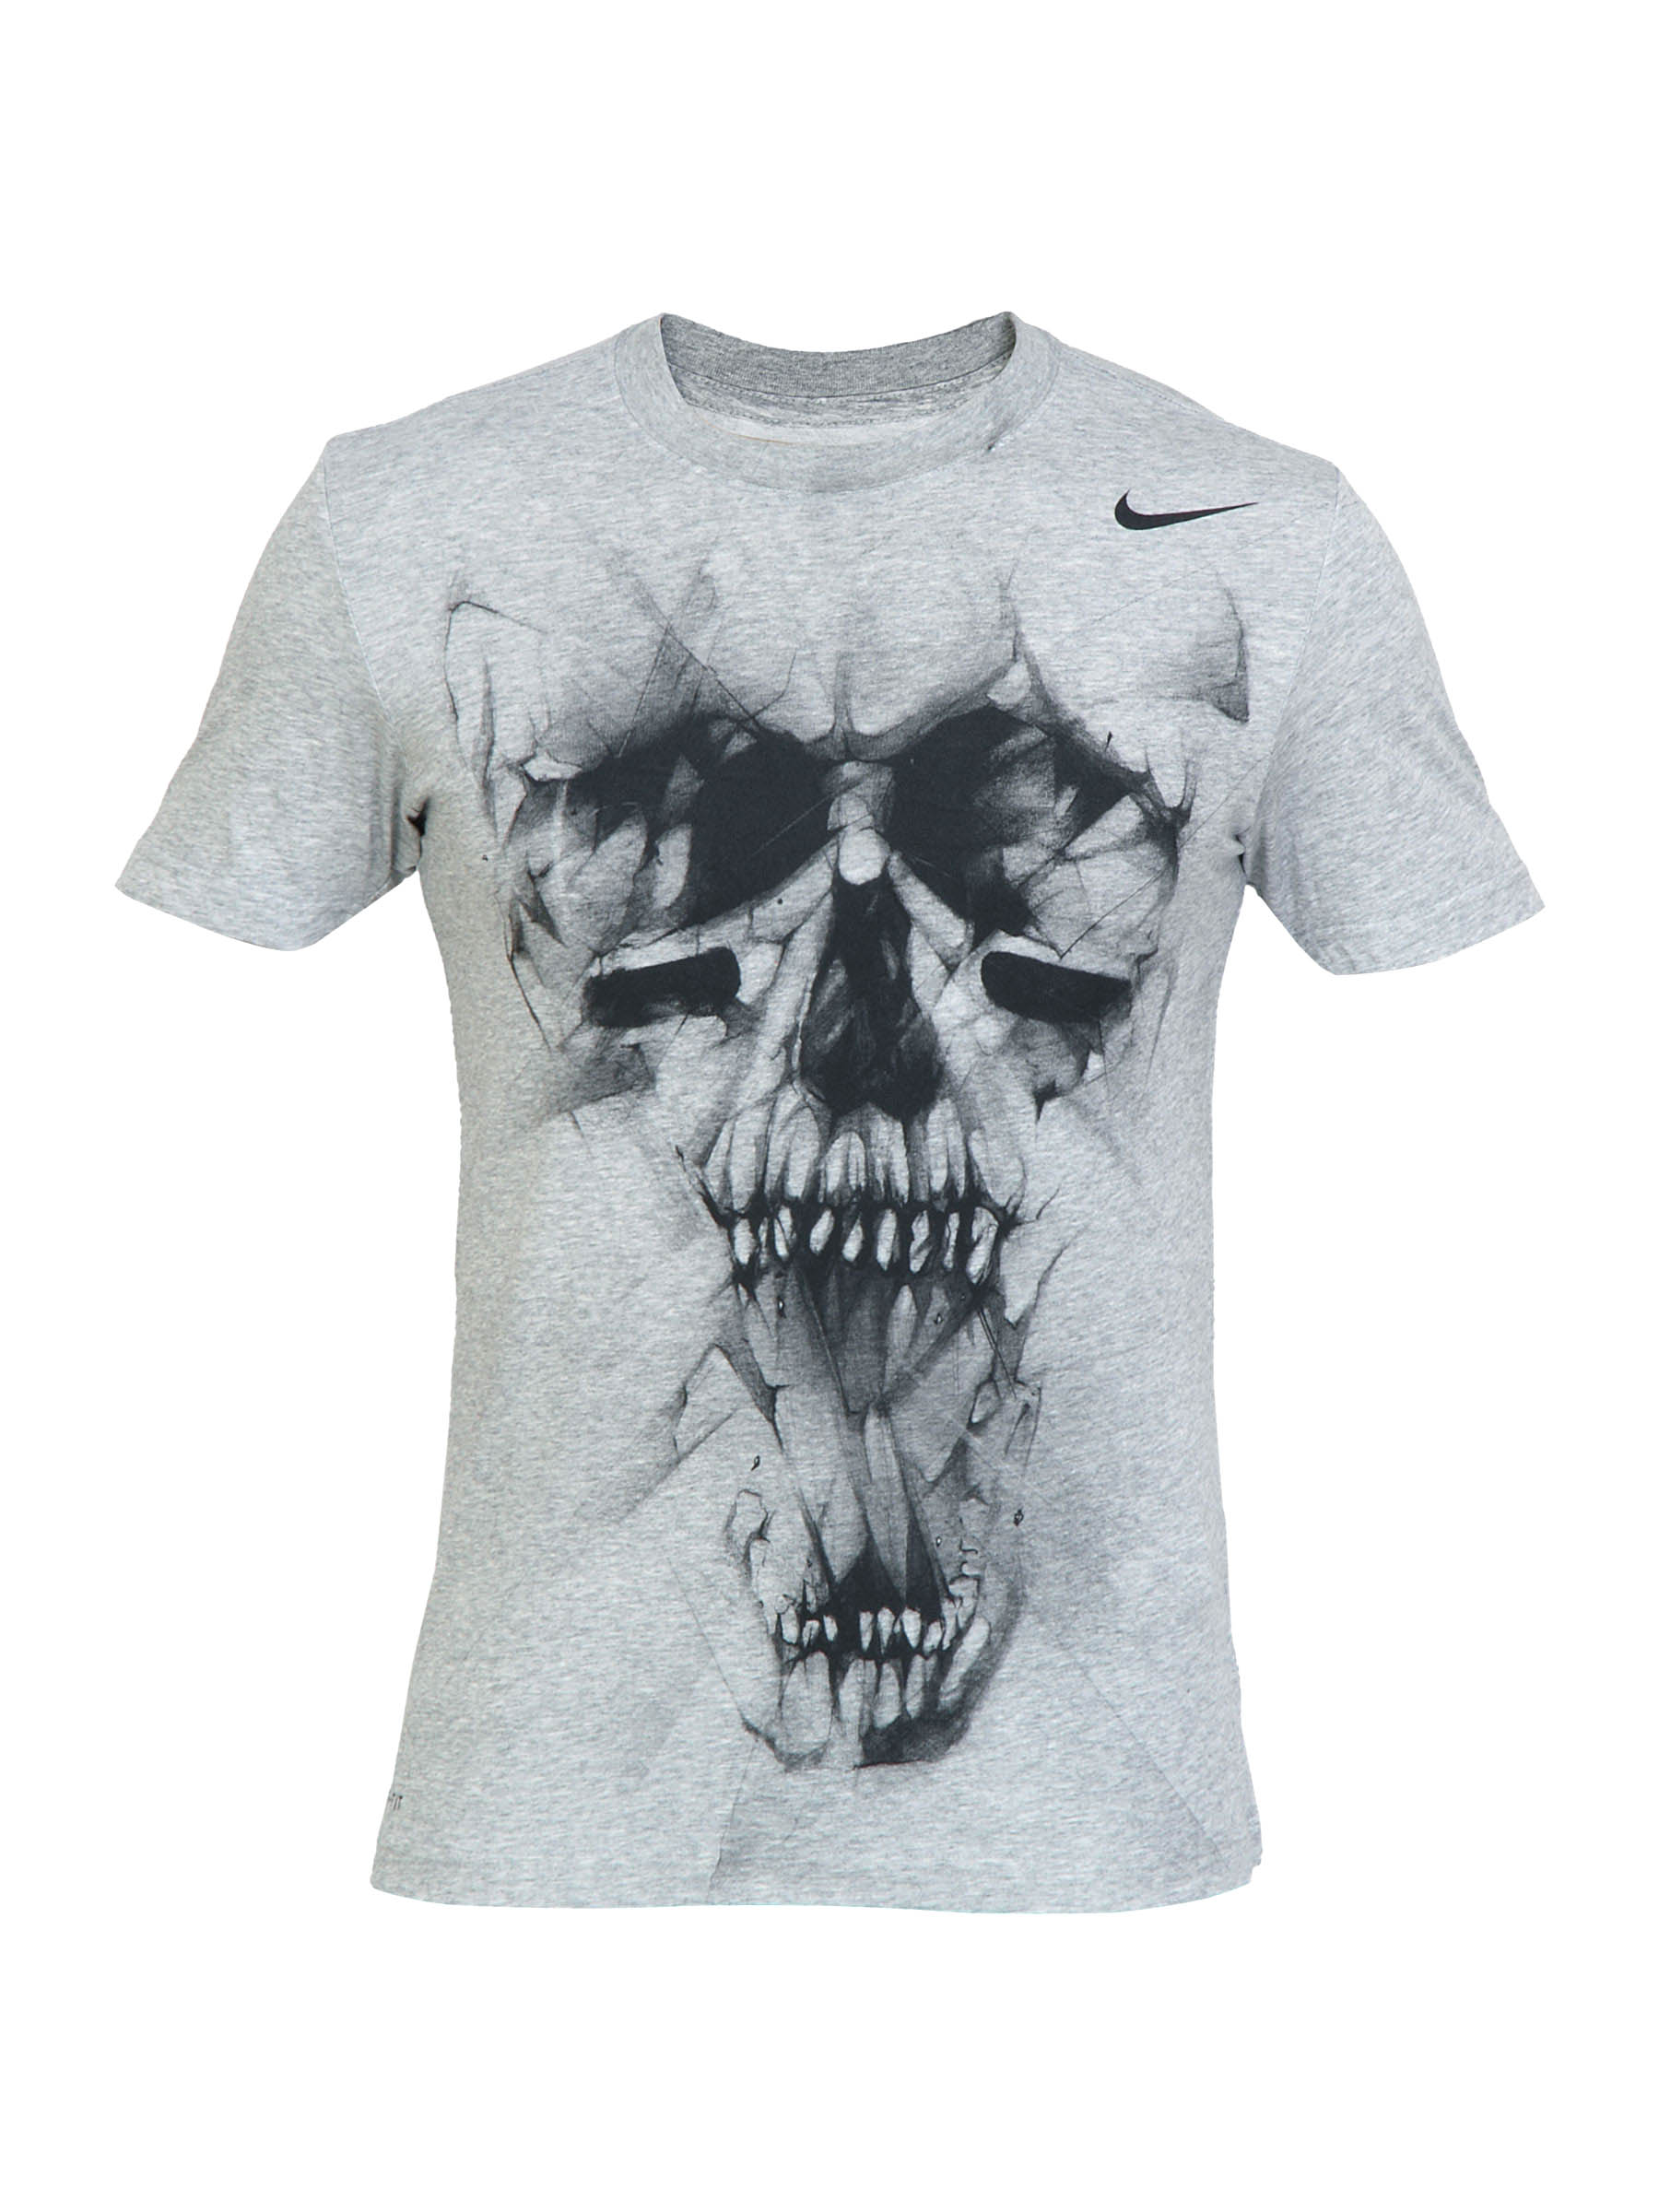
Nike Men Training Grey Tshirts
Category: Apparel / Topwear / Tshirts
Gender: Men
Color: Grey
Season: Fall 2011
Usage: Casual